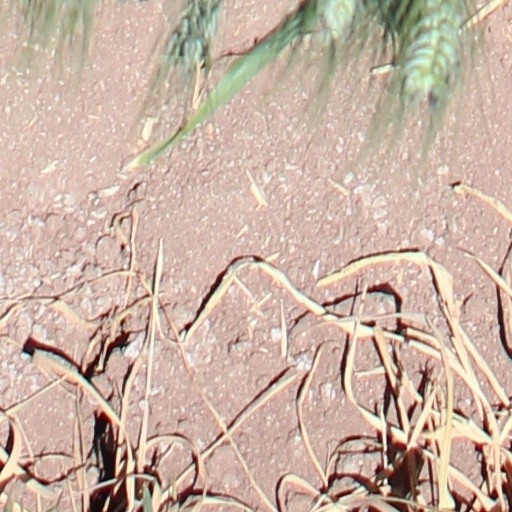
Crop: wheat